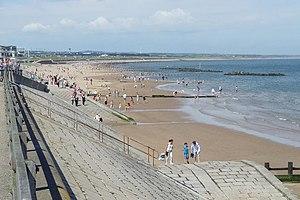
Aberdeen est la troisième ville d'Écosse, située dans le nord-est de la Grande-Bretagne, sur les bords de la mer du Nord, grâce à laquelle elle est la capitale européenne du pétrole offshore. Depuis 1891, Aberdeen possède officiellement le statut de cité, de council area et région de lieutenance. Elle était la capitale administrative de la région de Grampian de 1975 à 1996. Elle est aussi la capitale du council area de l'Aberdeenshire, bien qu'elle n'en fasse pas partie.